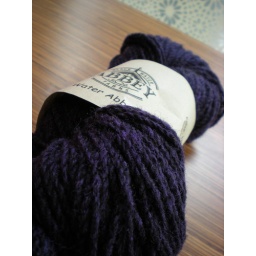
black water abbey worsted in navy